Development of The Elder Scrolls IV: Oblivion

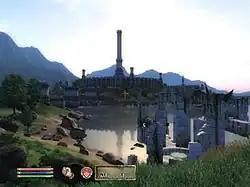
An in-game screenshot showing "Oblivion" ' s user interface, HDR lighting and long draw distance, improvements made as part of a goal to create advanced graphics.

The development of "The Elder Scrolls IV: Oblivion" began in 2002, immediately after its predecessor, "", was published. Rumors of a sequel to "Morrowind" started circulating in June 2004; the sequel's title was identified on September 10, 2004, the date of its official announcement. "" was developed by Bethesda Game Studios, and the initial Xbox 360 and personal computer (PC) releases were co-published by Bethesda Softworks and Take-Two Interactive's subsidiary, 2K Games. According to interviews with Bethesda staff, the publisher-developer relationship—one of the few independent relations in the industry—worked well, and Bethesda was not subject to excessive corporate guidance. Initially scheduled for a November 22, 2005, release, in tandem with the Xbox 360's launch, "Oblivion" was delayed to a March 21, 2006, release for Windows PCs and the Xbox 360.